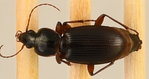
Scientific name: Synuchus impunctatus
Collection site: Harvard Forest & Quabbin Watershed NEON (HARV), plot HARV_008